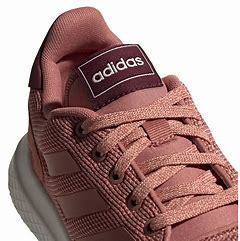
Brand: Adidas
Model: Archivo